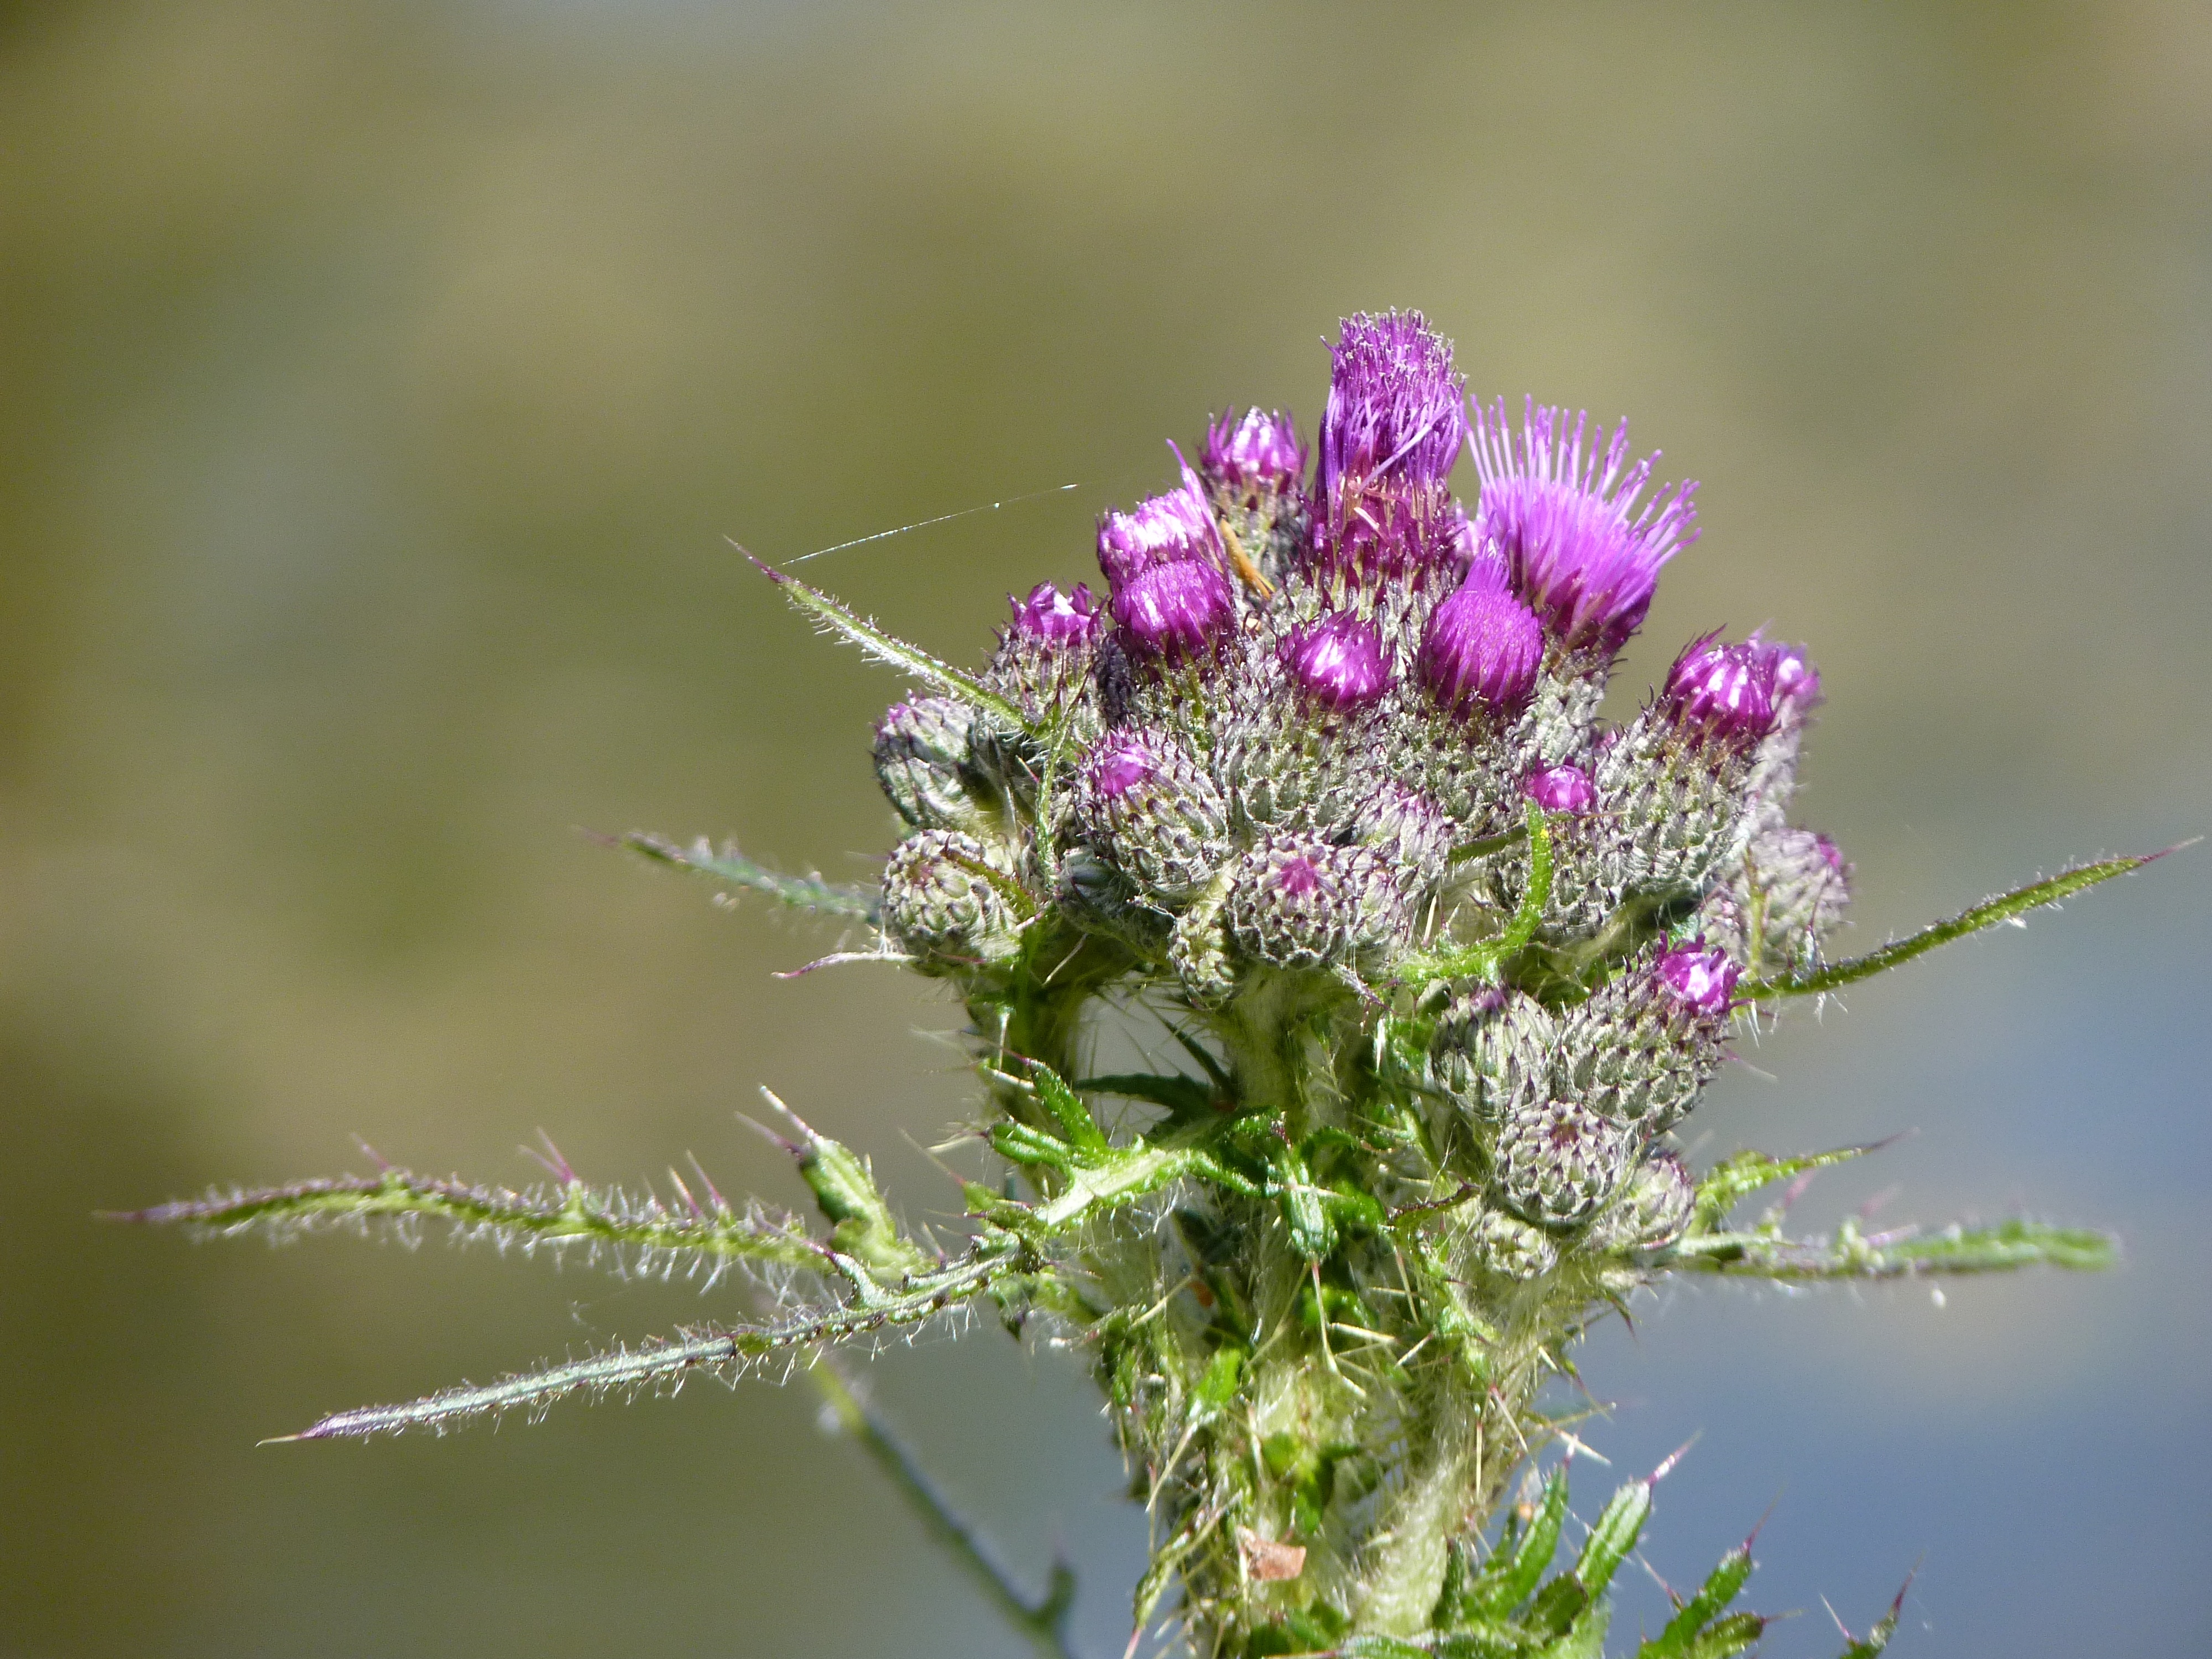
nature, blossom, prickly, plant, photography, meadow, flower, bloom, herb, insect, botany, pink, close, flora, fauna, invertebrate, wildflower, close up, thistle, nectar, macro photography, barb, burdock, flowering plant, daisy family, land plant